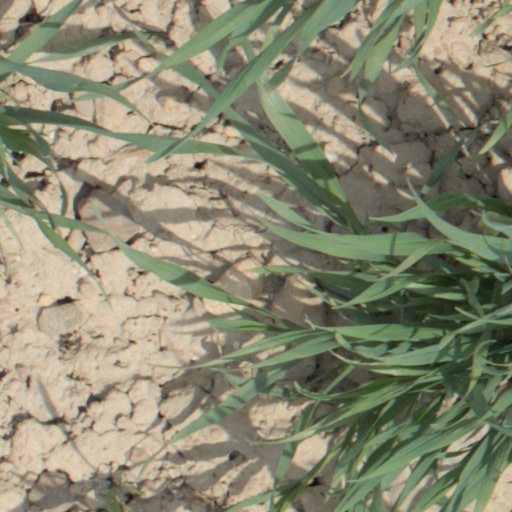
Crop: wheat